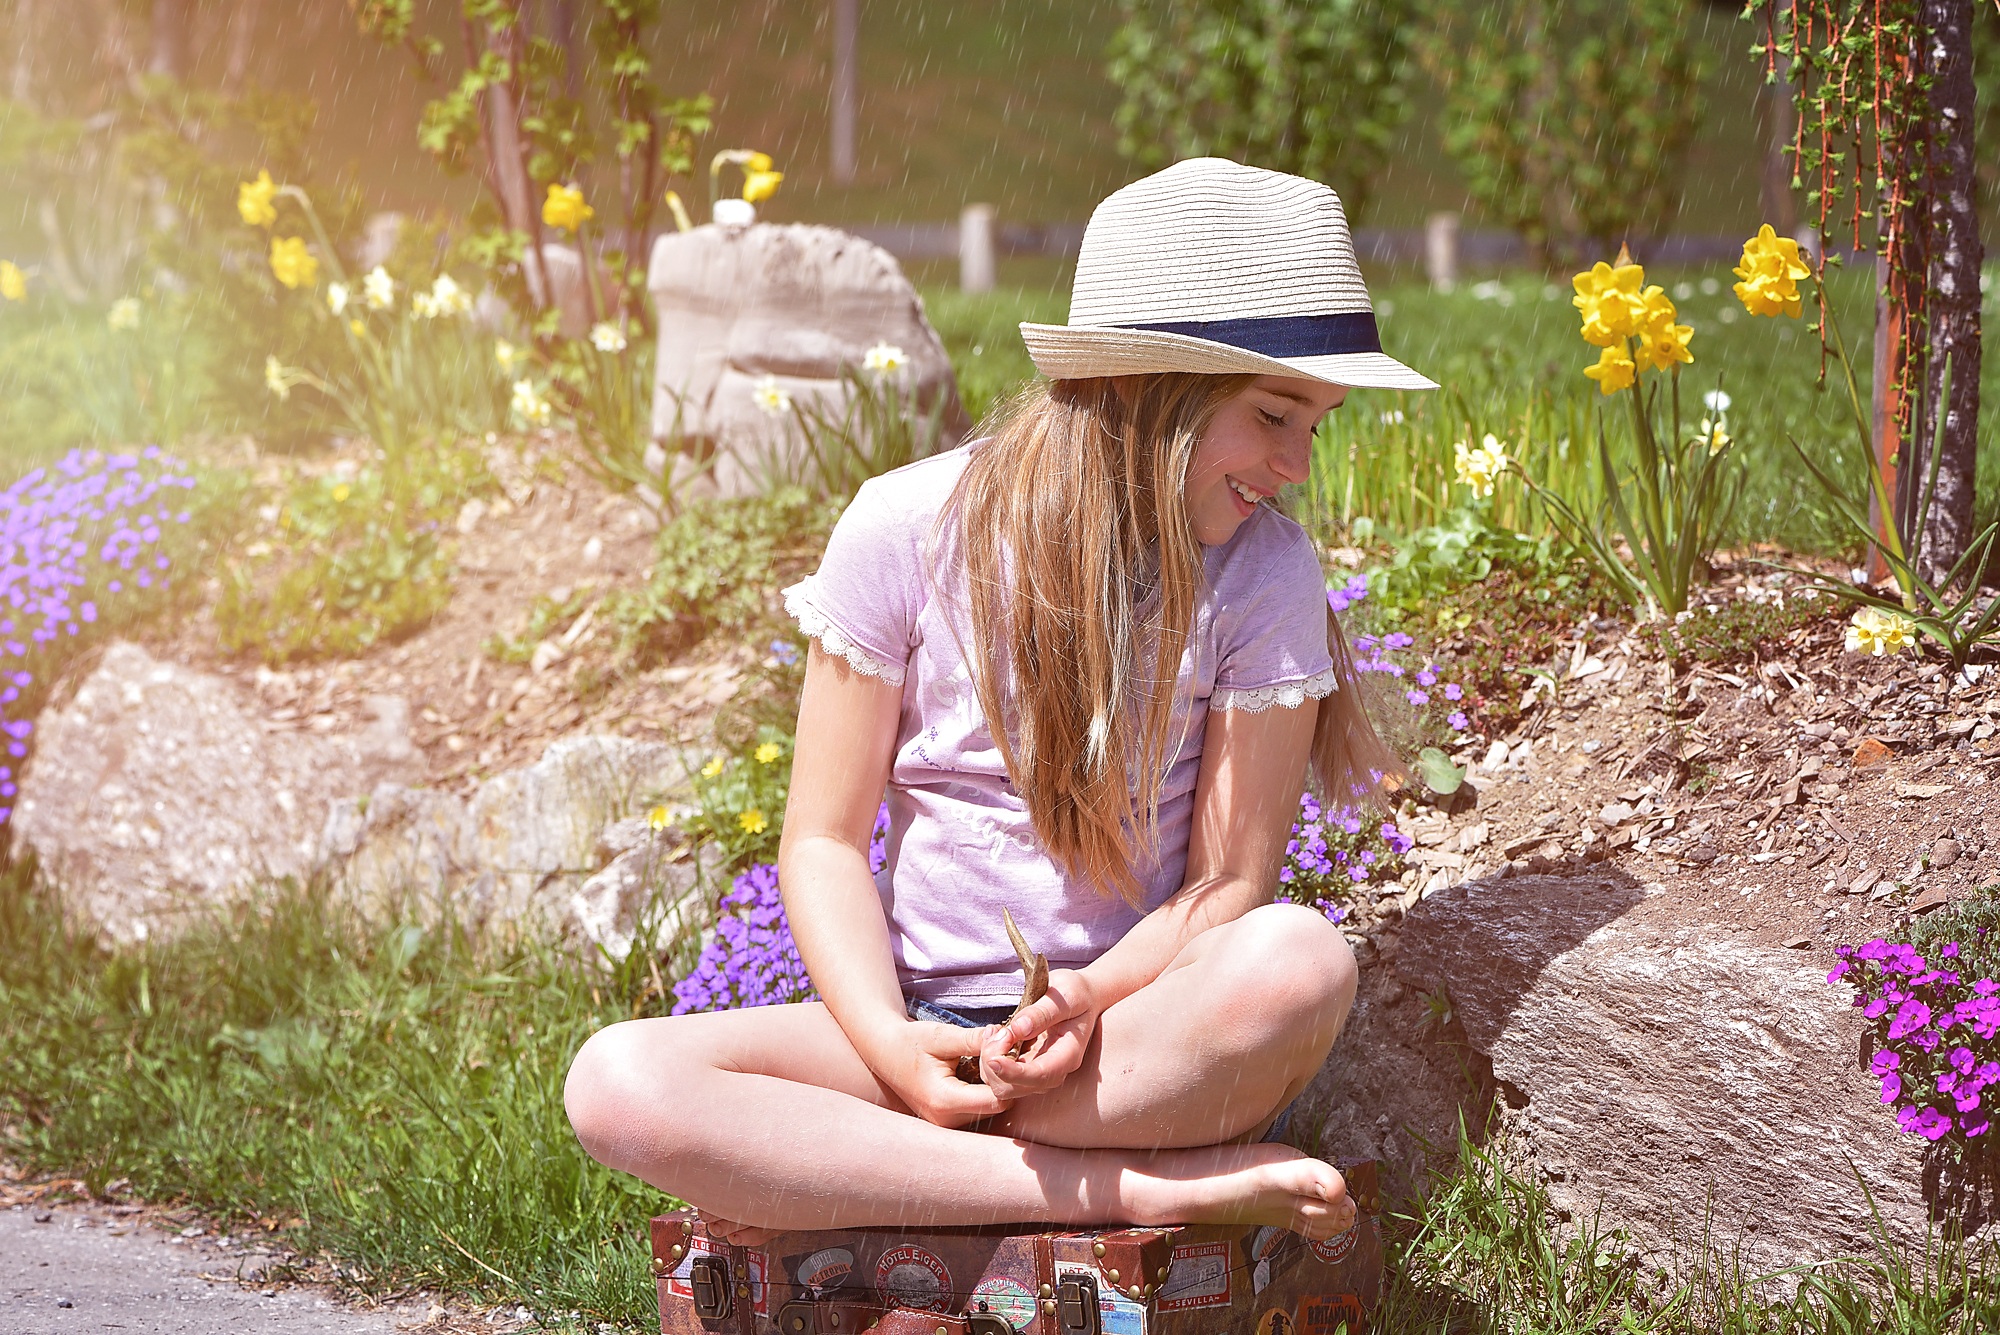
nature, girl, rain, flower, portrait, spring, sitting, autumn, child, human, hat, lady, season, luggage, barefoot, beauty, out, human positions, spring rain, april rain